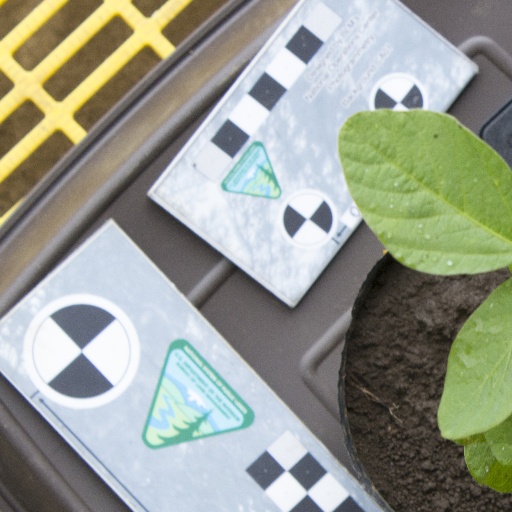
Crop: soybean